Sydenham Damerel

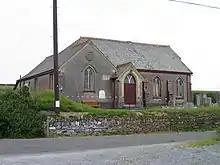
The Methodist chapel

The village lies 1 mile east of the River Tamar which forms the border of Devon with Cornwall, and which also forms the parish boundary. The river is crossed by the listed medieval Horse Bridge, near the hamlet of Horsebridge. The parish church is dedicated to St. Mary.